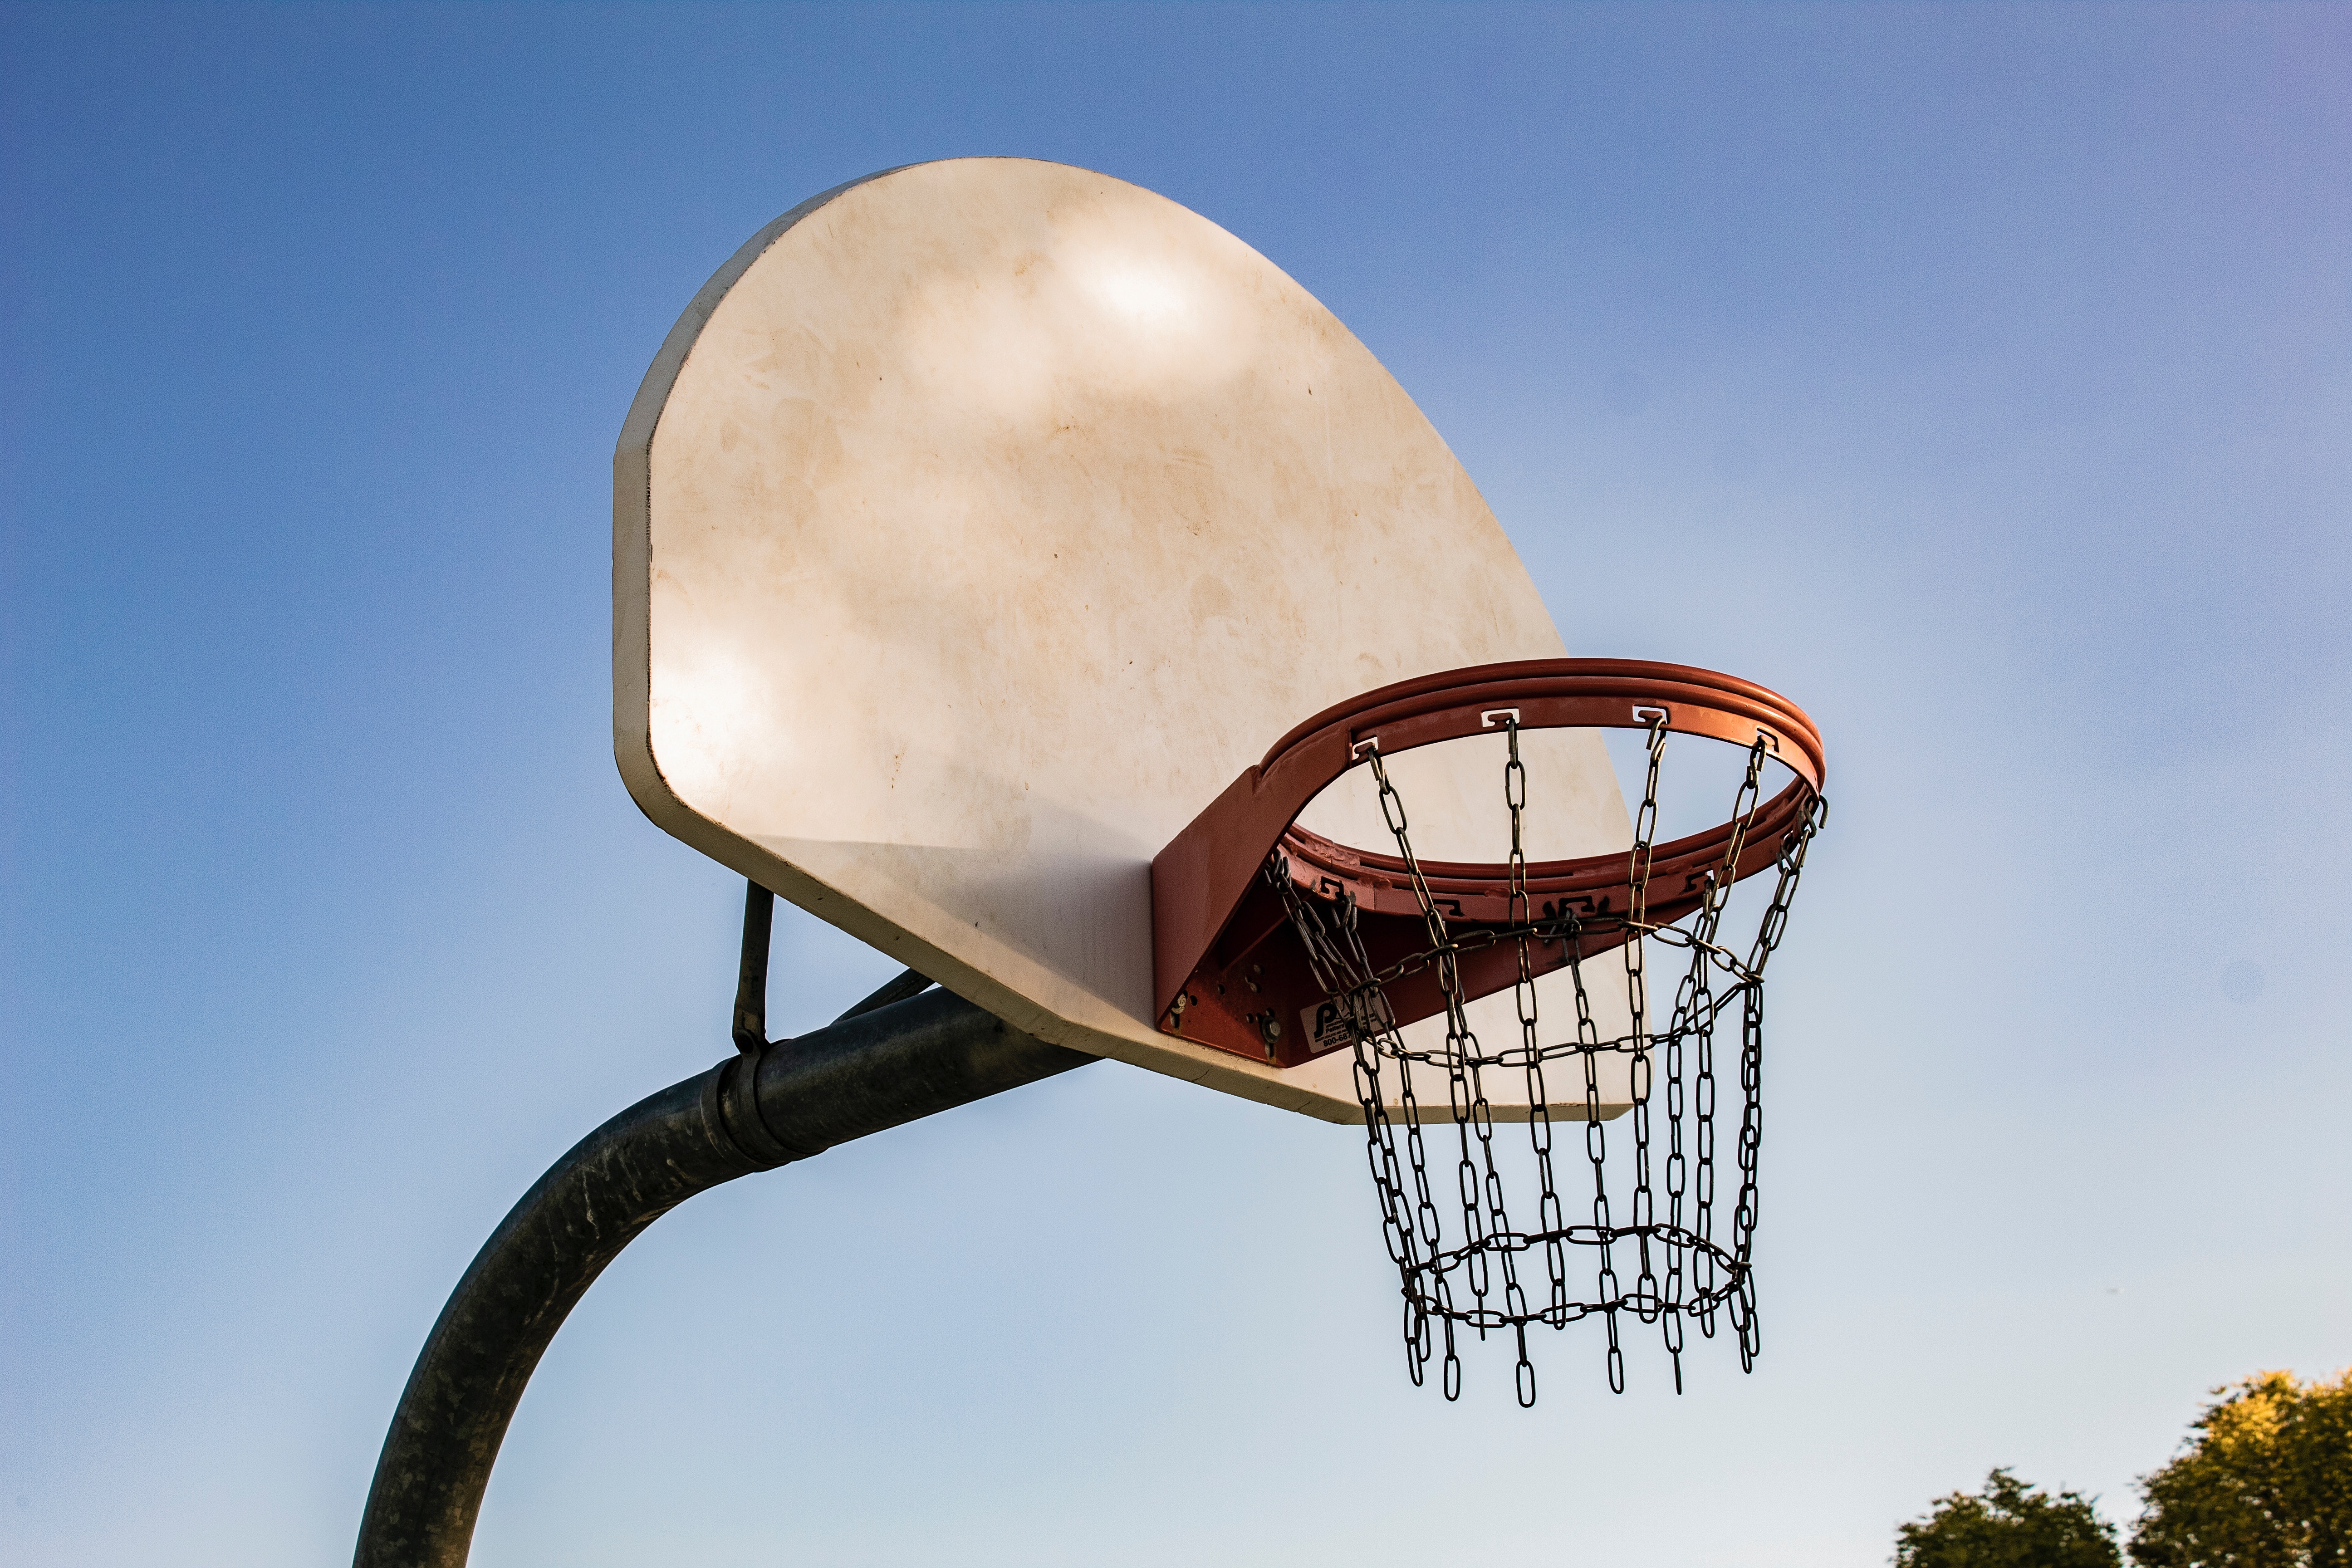
basketball hoop, basketball, basketball court, sky, streetball, technology, team sport, cloud, sport venue